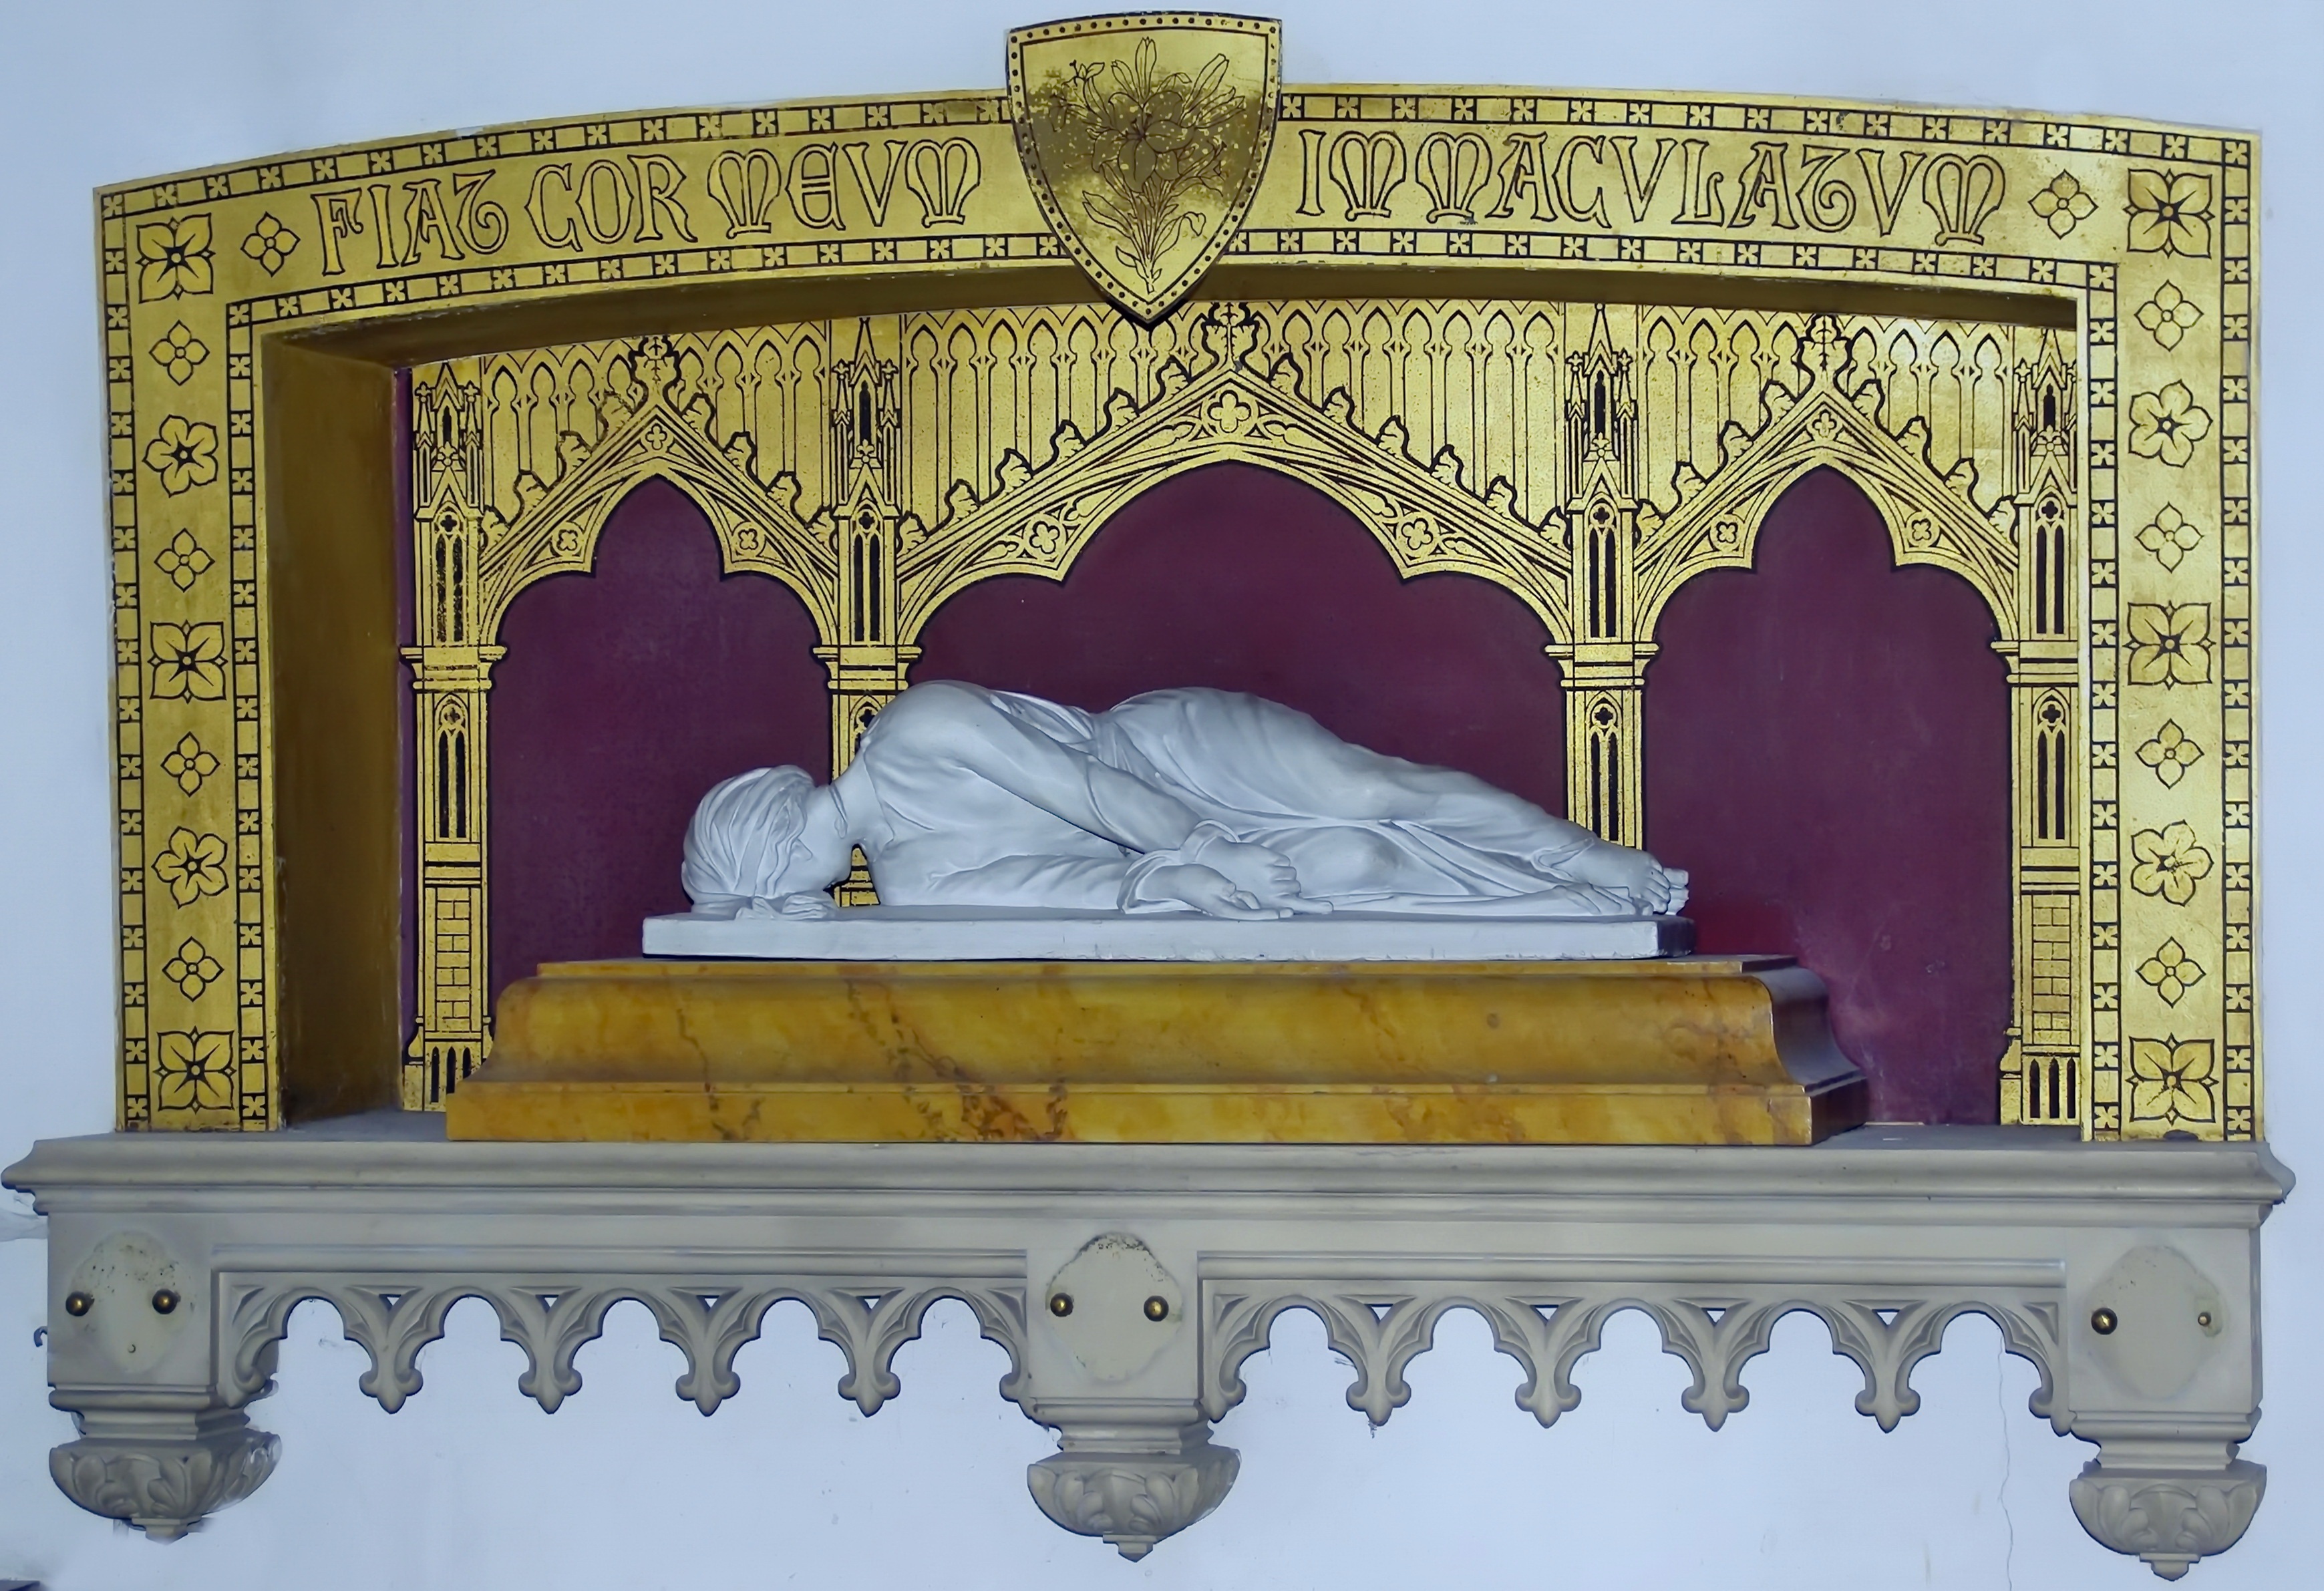
arch, religion, church, furniture, interior design, altar, faith, prayer, recumbent, religious monuments, bouvines, reliquary